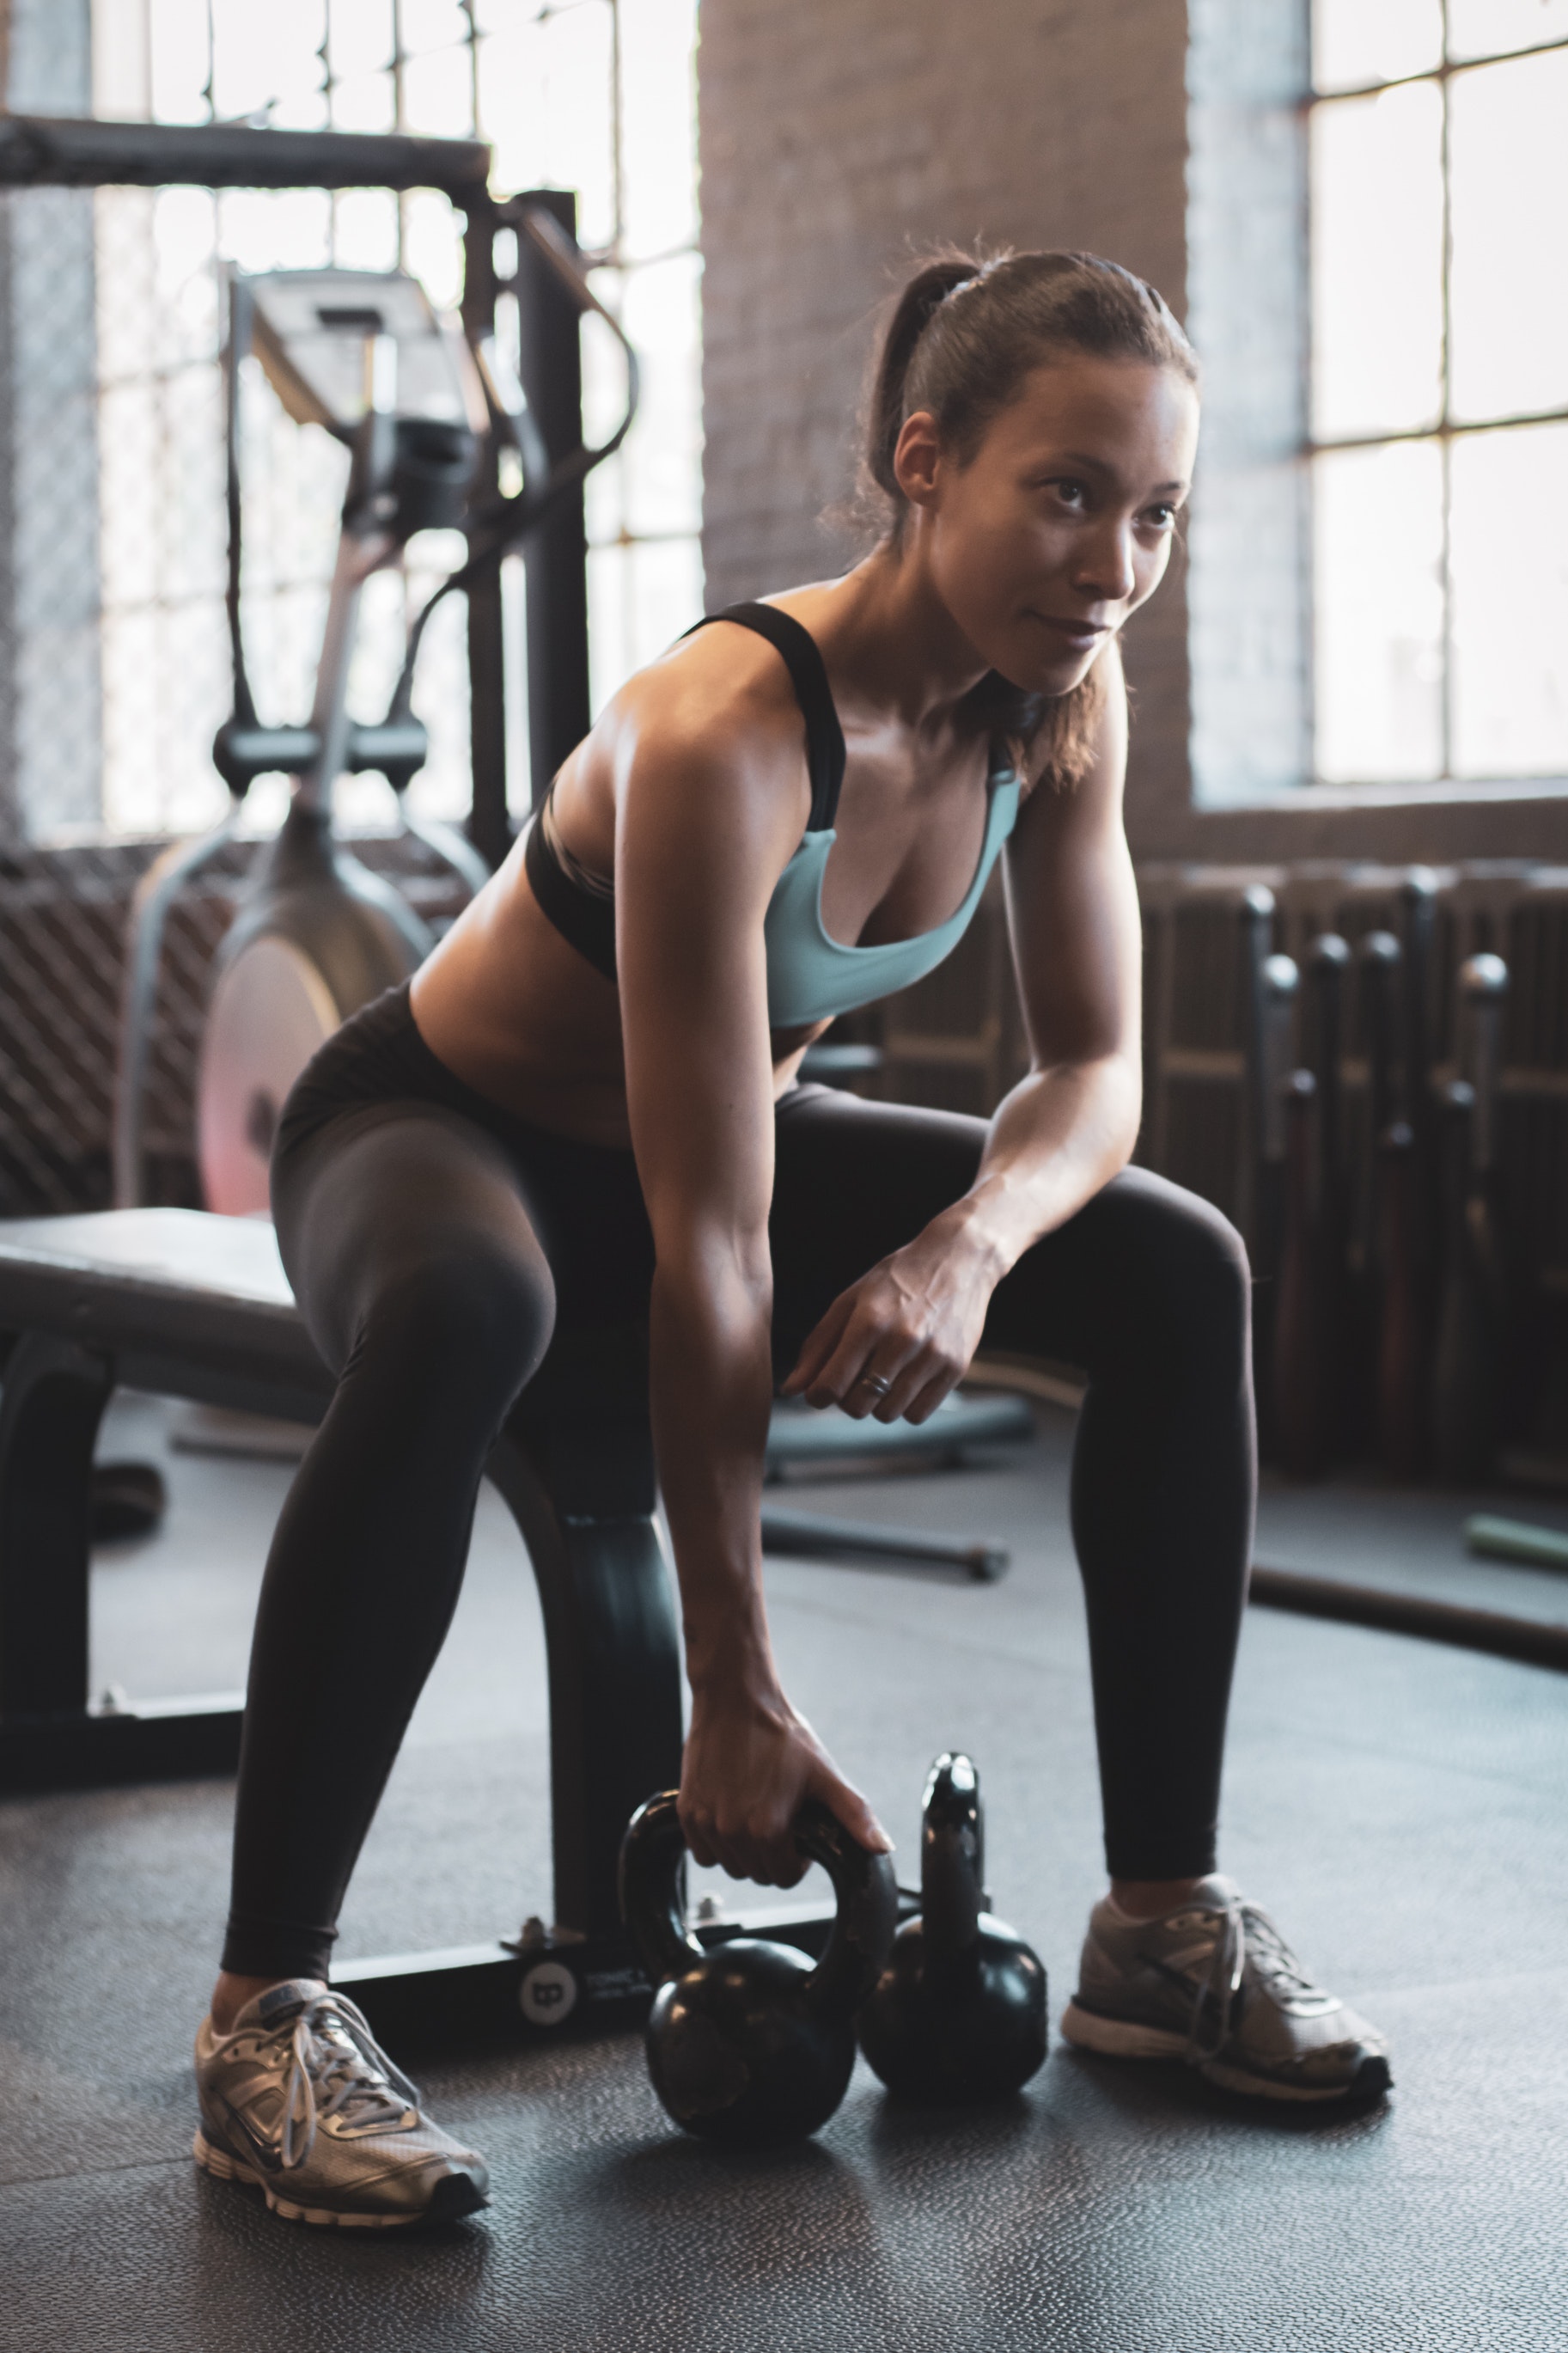
weights, exercise equipment, physical fitness, kettlebell, sportswear, arm, leg, fitness professional, shoulder, room, muscle, sports equipment, exercise, gym, strength training, human leg, weight training, circuit training, personal trainer, thigh, sports training, lunge, chest, knee, yoga pant, dumbbell